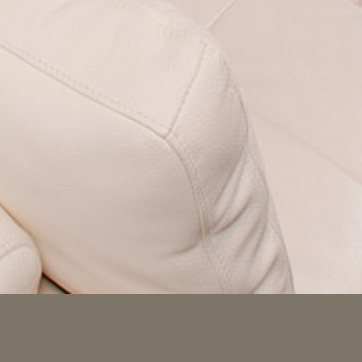
Material: leather